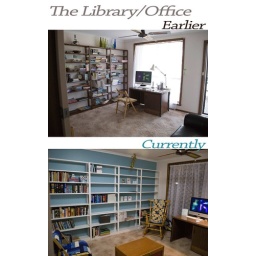
Our home library office in the process of being cozified.